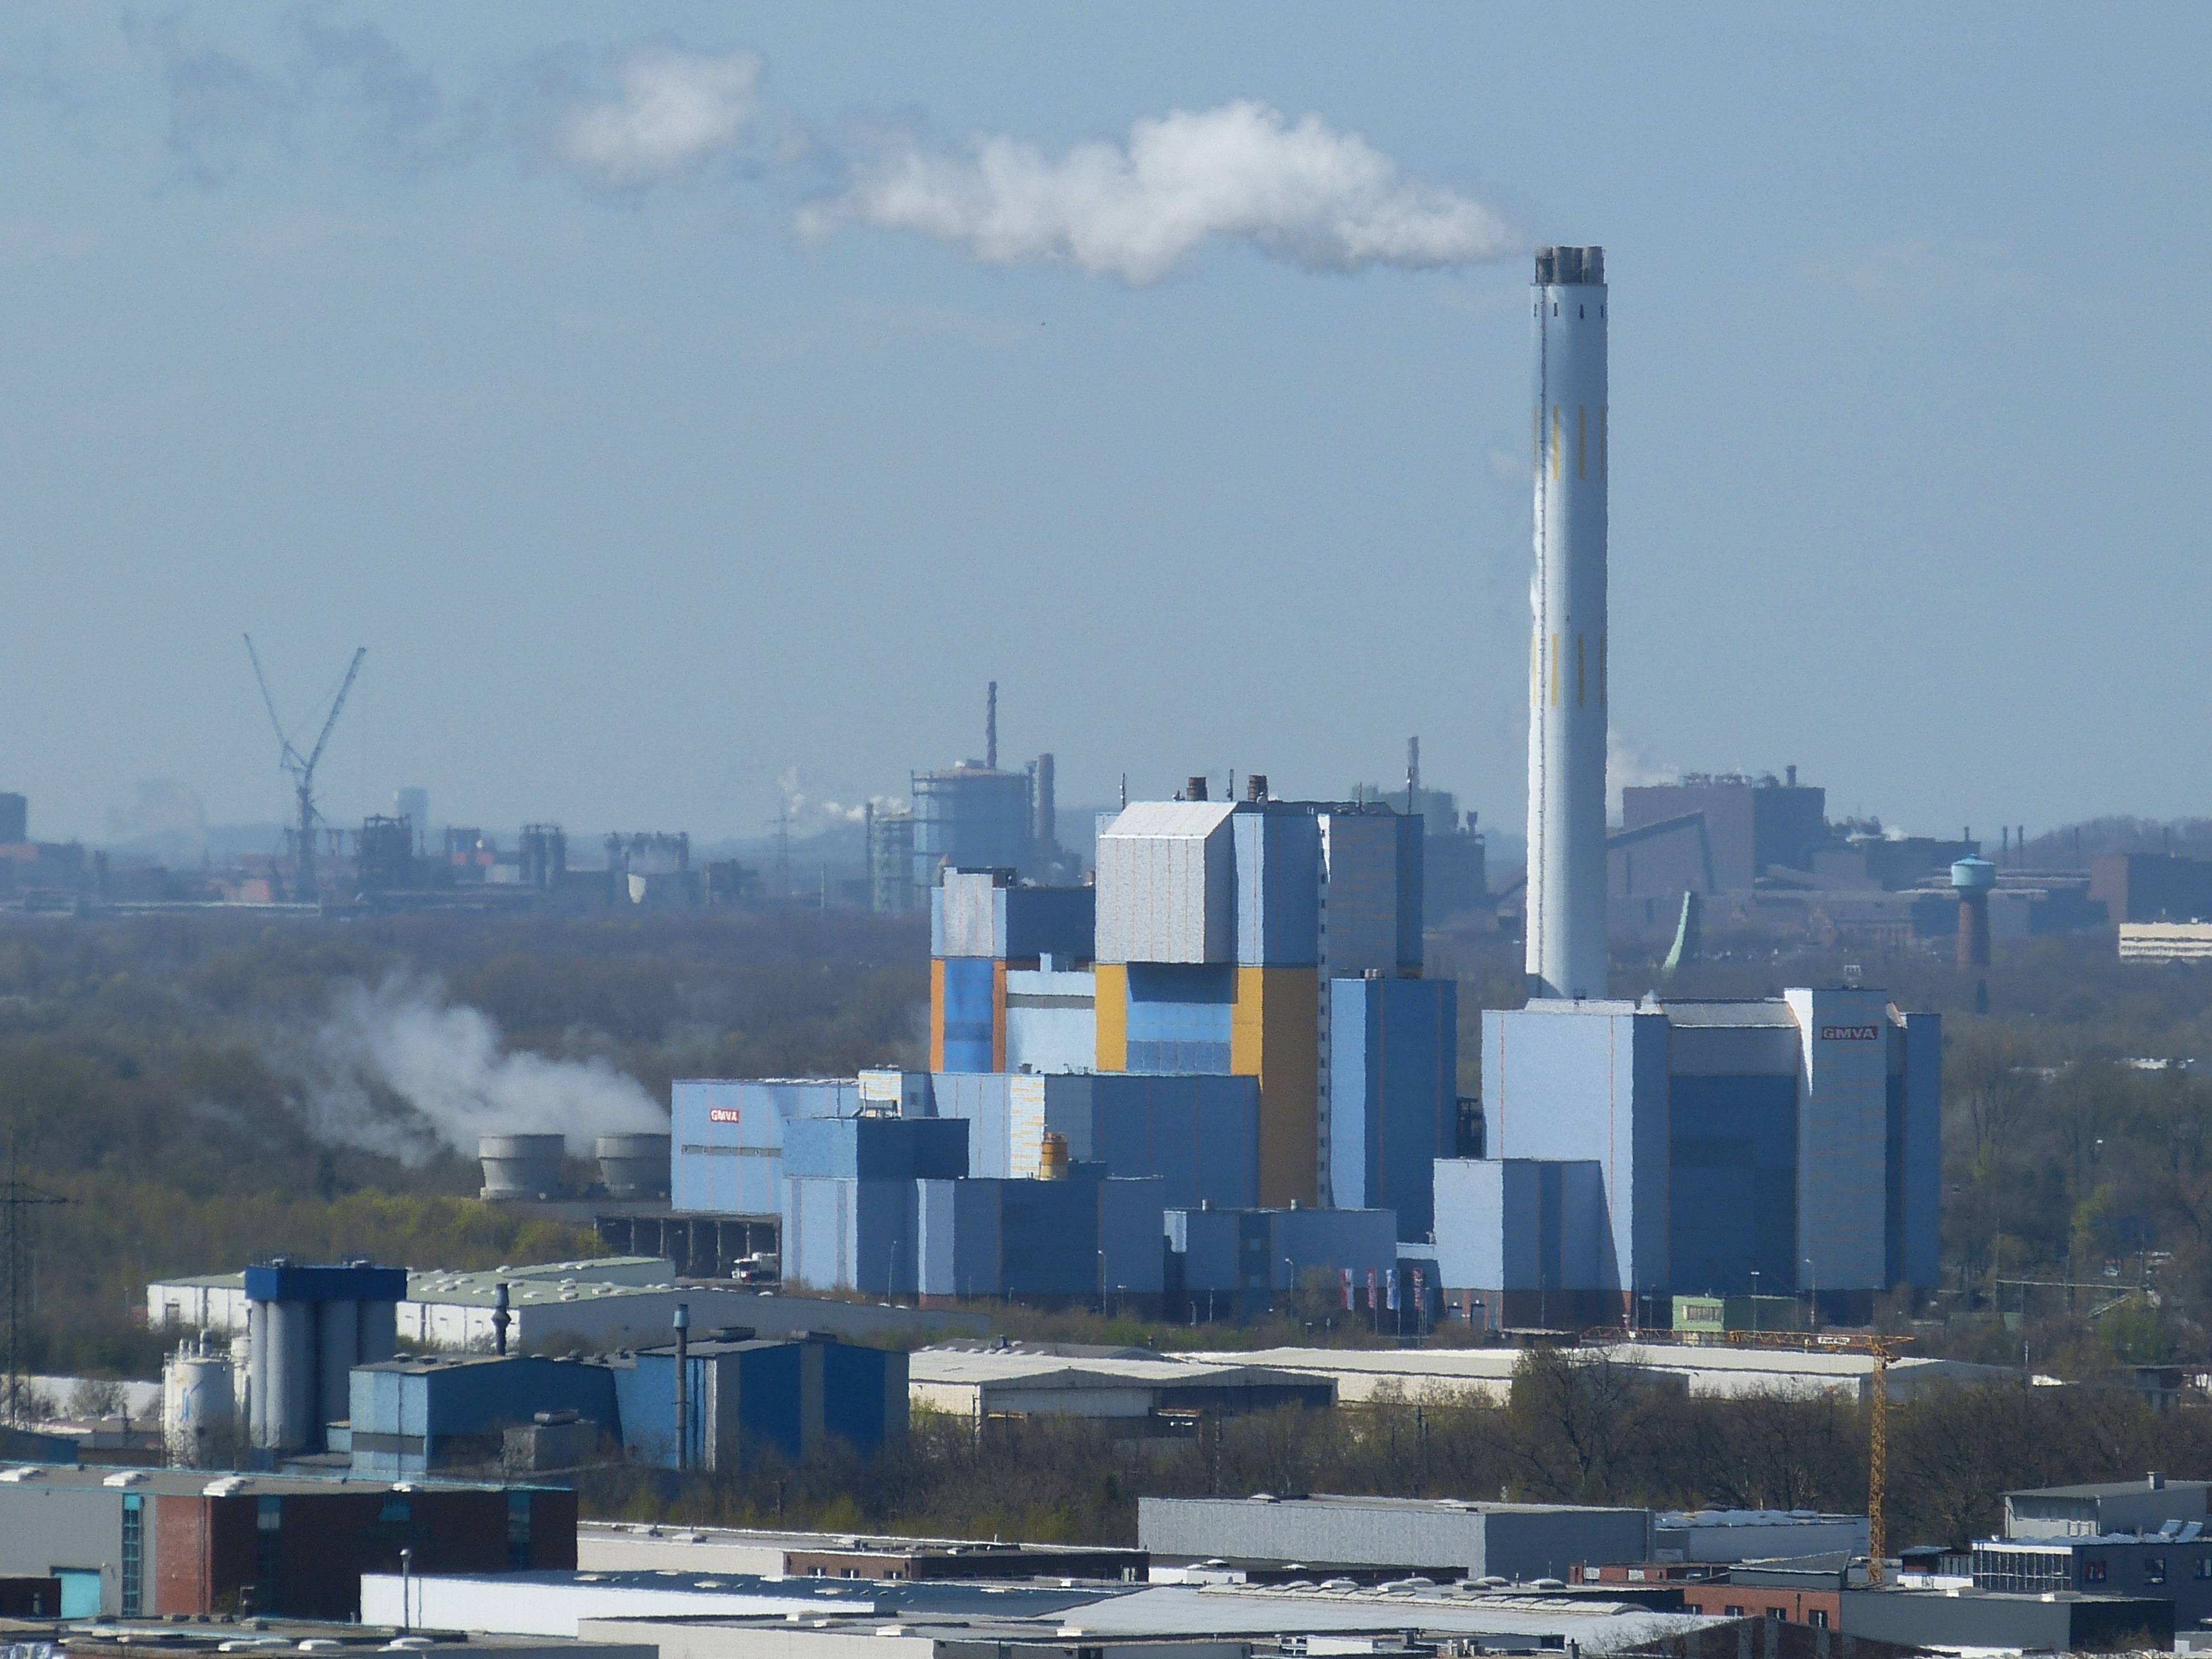
architecture, technology, skyline, smoke, environment, vehicle, chimney, industry, electricity, modern, energy, garbage, pollution, oberhausen, energy revolution, exhaust, power supply, ruhr area, north rhine westphalia, nuclear power plant, power station, incinerator, atmosphere of earth, outdoor structure, electronics accessory, waste incineration